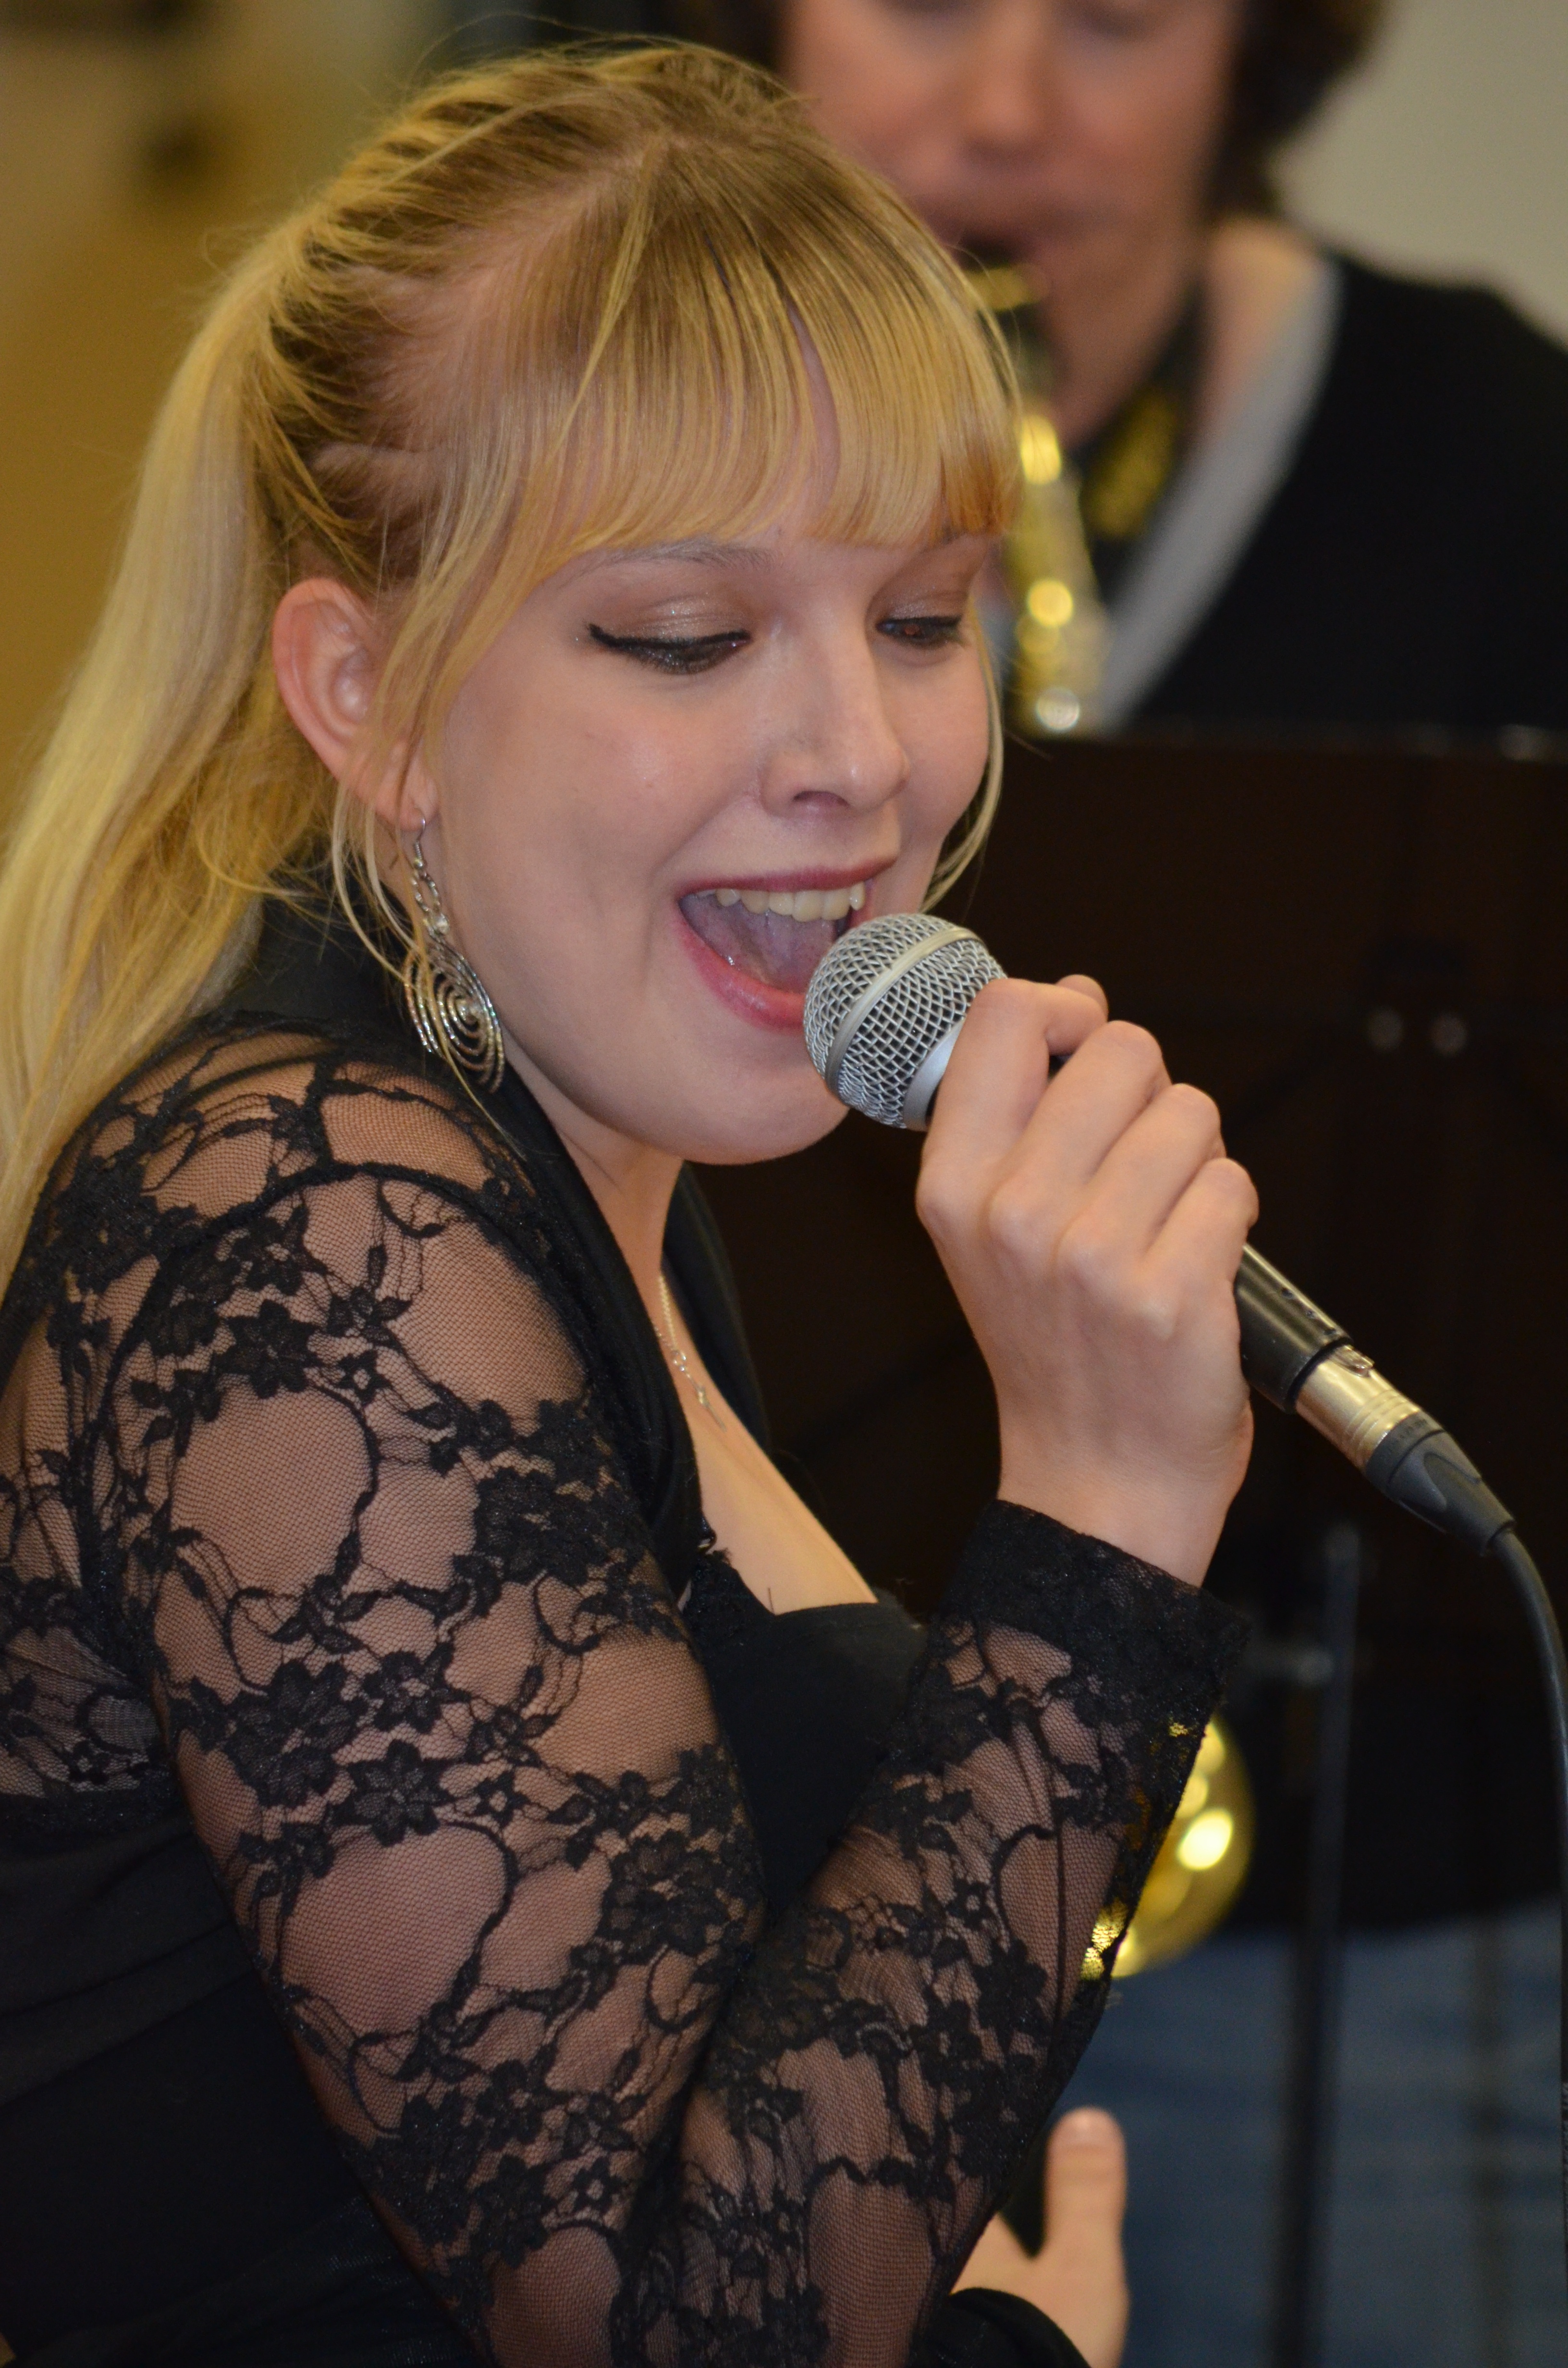
person, music, woman, hair, concert, singer, model, microphone, fashion, musician, lady, hairstyle, sing, singing, passion, devotion